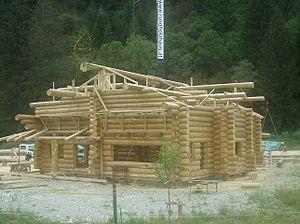
Une construction en bois est une construction réalisée en bois de construction, un matériau souvent promu pour sa résistance au feu et pour sa faible empreinte carbone.
Le bois est un matériau naturel d'origine végétale. Il est constitué par un tissu végétal formant la plus grande partie du tronc des plantes ligneuses. Le bois assure, chez la plante, le rôle de conduction de la sève brute des racines jusqu’aux feuilles et le rôle de soutien mécanique de l'arbre ou de l'arbuste. Il sert aussi parfois de tissu de réserve.